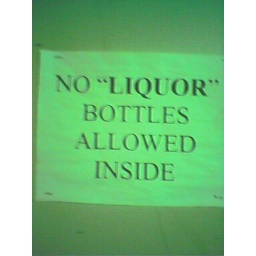
U know your in a mescan bar when this is on da wall lol